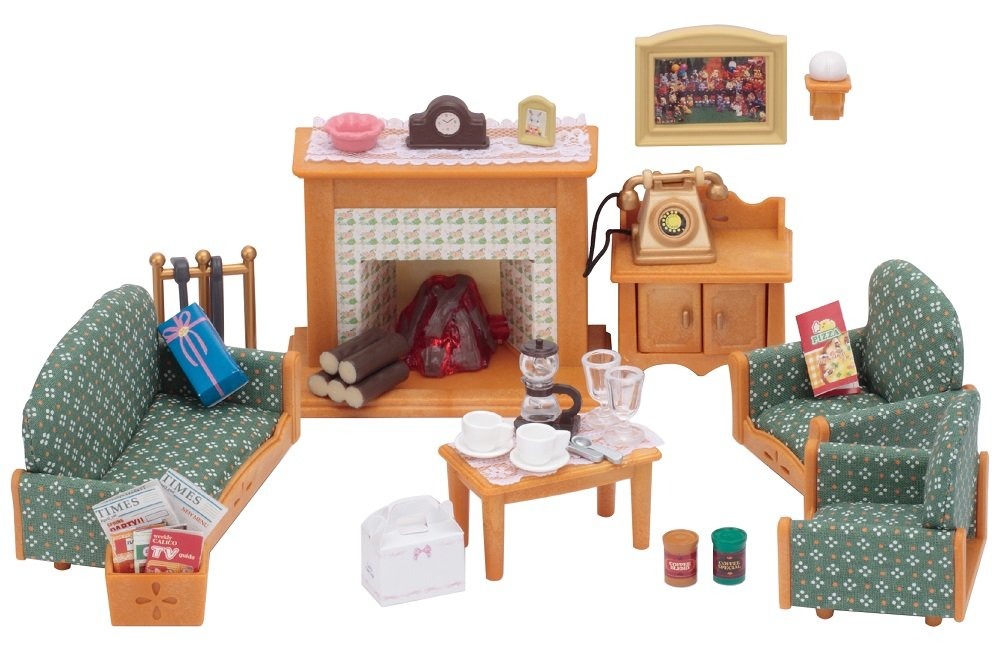
Item Name: Calico Critters Deluxe Living Room Set
Bullet Point 1: More than 30 detailed accessories including sofa with matching chairs, real working lighted fireplace, fireplace tool stand and tools, logs, side table, telephone, magazine rack, coffee table, coffee maker, clock, magazine basket, wall sconce, picture frame, 2 coffee cups, 2 saucers, 2 spoons, 2 parfait glasses, 2 food jars and more!
Bullet Point 2: Calico Critters can cozy up by the fire to spend time with family and friends in this wonderfully detailed living room set
Bullet Point 3: Calico Critters is a unique and adorable range of distinctive animal characters with charming and beautifully detailed homes, furniture and accessories. They live, work and play in an idyllic and wonderful place called Calico Village. These timeless, classic toys promote wholesome family values. These life-like, award-winning miniature toys also inspire imagination and creativity.
Bullet Point 4: These adorable playsets promote healthy cognitive development through pretend play. Acting out storylines will exercise narrative and critical thinking processes, while fine motor skills and dexterity improve as little ones manipulate the fun environments.
Bullet Point 5: All furniture is 1:24 scale and is proportional and compatible with Calico Critters. Please note these products contain small parts and are not intended for children under 3 years of age. Calico Critters sold separately.
Value: 1.0
Unit: Count

Price: 34.28